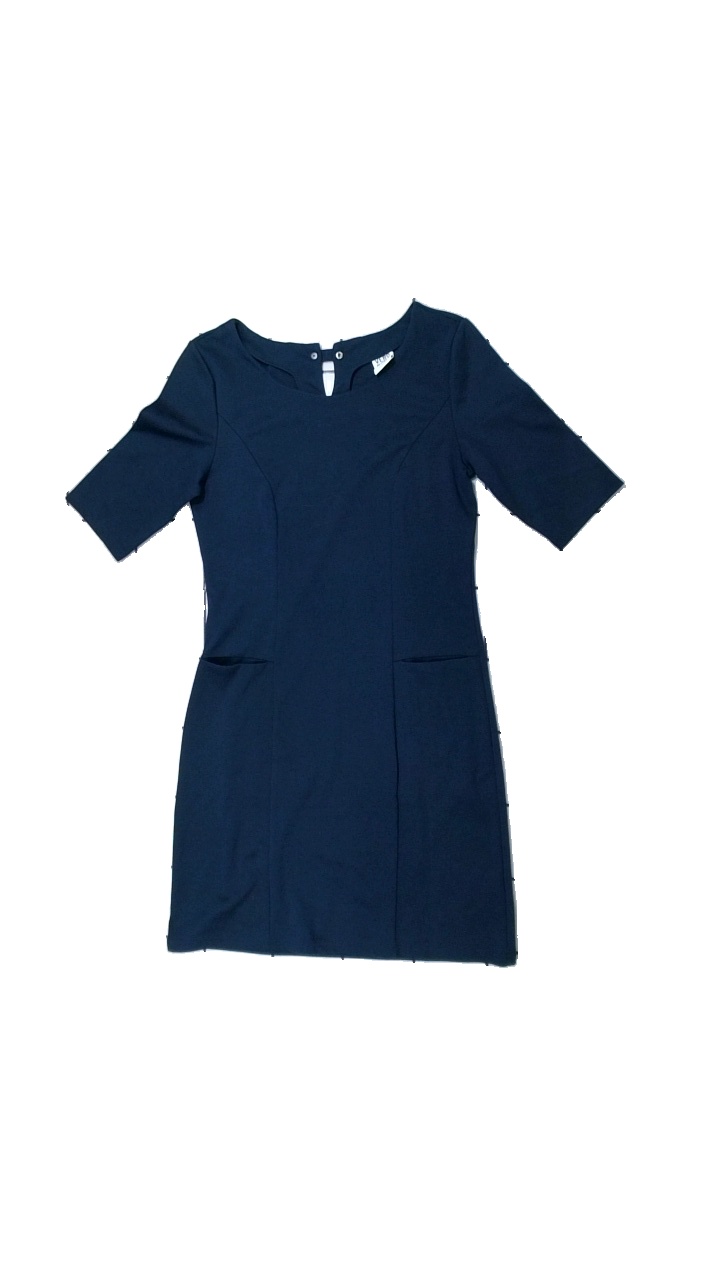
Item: Dress (Ladies)
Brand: Vero Moda
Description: lång klänning
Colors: Blue
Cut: C-collar
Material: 68% polyester 32% bomull
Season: All
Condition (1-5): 5
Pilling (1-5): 5
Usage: Reuse
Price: <50